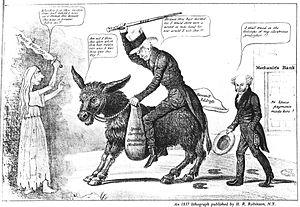
Caricature de 1837 présentant Andrew Jackson essayant de chevaucher un âne têtu (jeu de mot ""Jackass"" - Jackson) représentant son parti, suivi par Van Buren. C'est la première représentation d'un âne comme symbole du Parti démocrate."
Le Parti démocrate est un parti politique américain qui s'oppose, dans le contexte du système bipartite, au Parti républicain. Il est l'une des plus grandes organisations politiques mondiales avec plus de 44 millions d'adhérents en 2017.